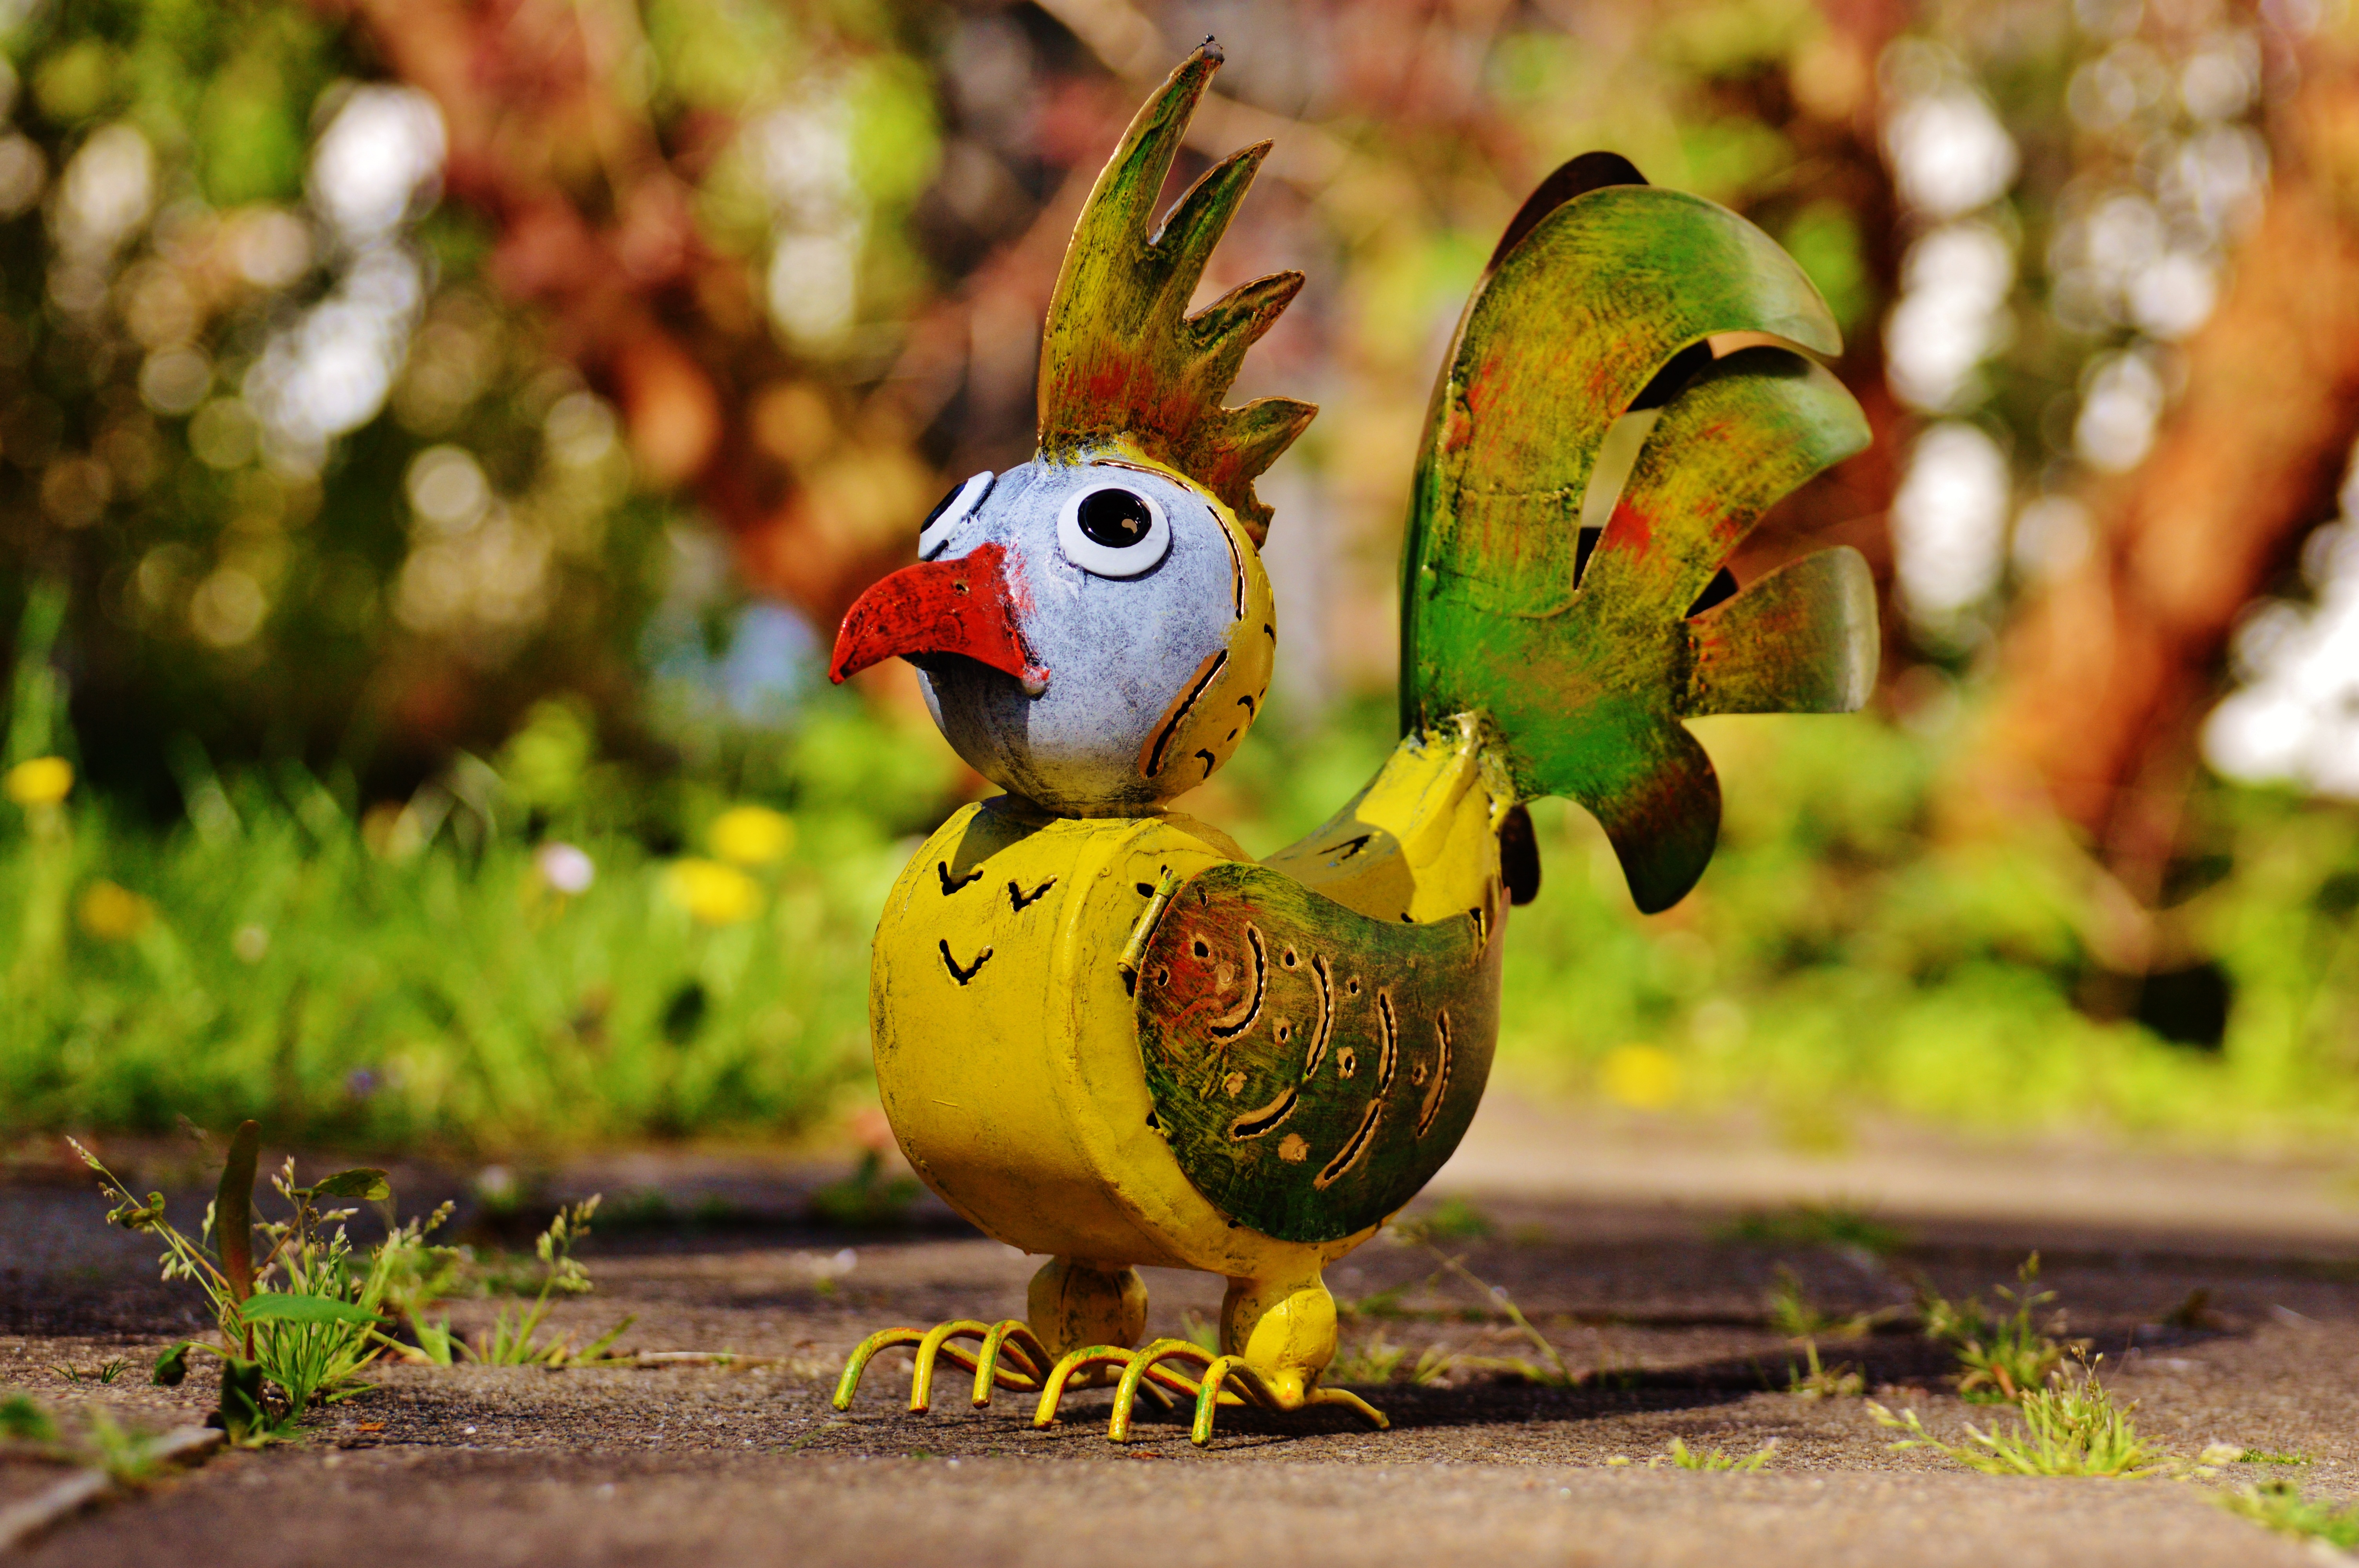
outdoor, bird, flower, wildlife, decoration, green, color, autumn, metal, colorful, garden, fauna, artwork, deco, sheet, art, figure, vertebrate, parrot, painted